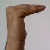
The image shows a hand gesture representing a space in Indian Sign Language.